Michigan Wolverines men's soccer

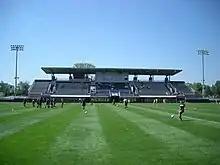
U-M Soccer Stadium as it appeared during the 2013 season

Michigan has played at the U-M Soccer Complex since 2008, and at the U-M Soccer Stadium (built on the site of the Soccer Complex) since 2010. The entire complex cost $6 million to build and includes three fields, including separate practice fields for both the men's and women's teams. The 2,200-seat stadium is built around the central field, and it includes stands on both sides of the field that are both covered by a roof. The stadium features a press box, separate home locker rooms for both the men's and women's teams, an athletic medicine training room, and handicap seating, as well as restrooms and concessions for spectators.